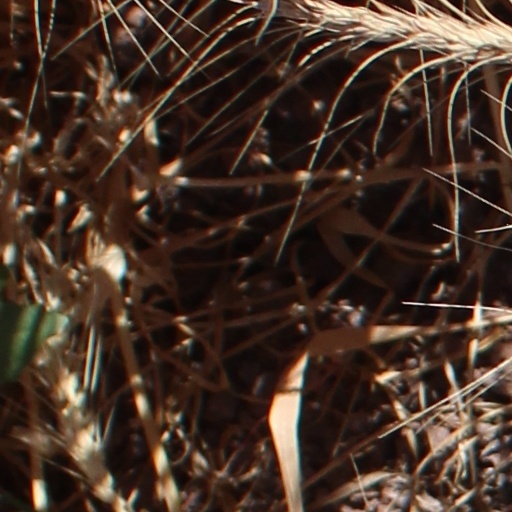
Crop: wheat